Teresa Bertinotti

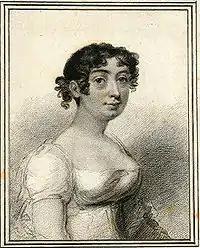

Teresa Bertinotti (also known as Teresa Bertinotti-Radicati) (1776 – 12 Feb 1854) was an Italian soprano and voice teacher. She created leading roles in several operas, including Simon Mayr's "Ginevra di Scozia".